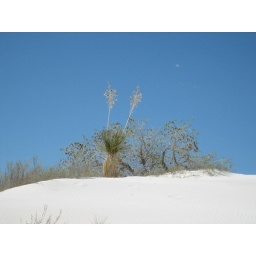
yucca in white sand